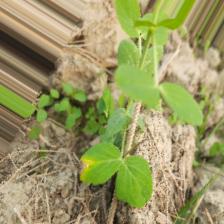
Label: Ascochyta blight